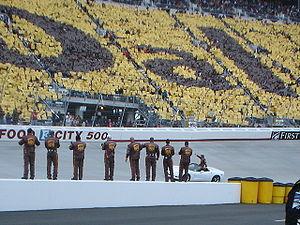
Le Food City 500 est une course automobile organisée annuellement par la NASCAR comptant pour le championnat des NASCAR Cup Series. Elle se déroule au printemps sur le Bristol Motor Speedway à Bristol, dans le Tennessee.